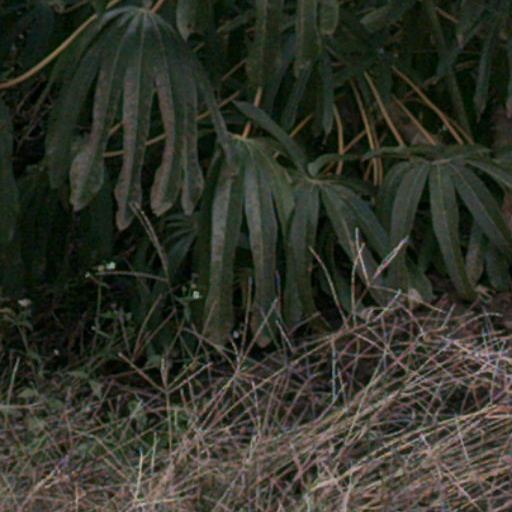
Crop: cassava